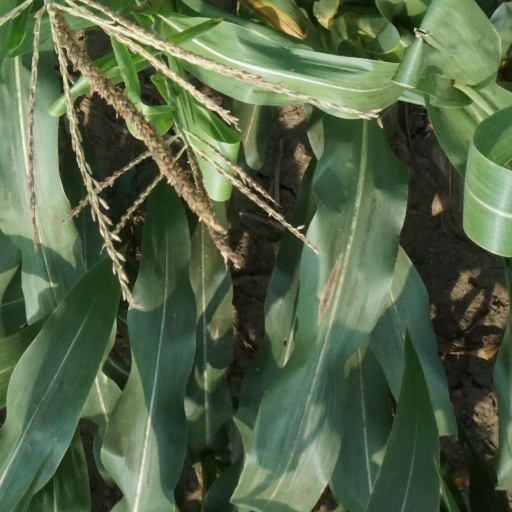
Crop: maize; corn